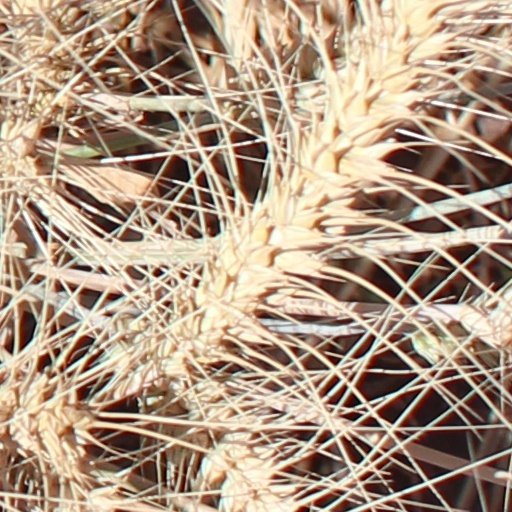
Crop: wheat